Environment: real
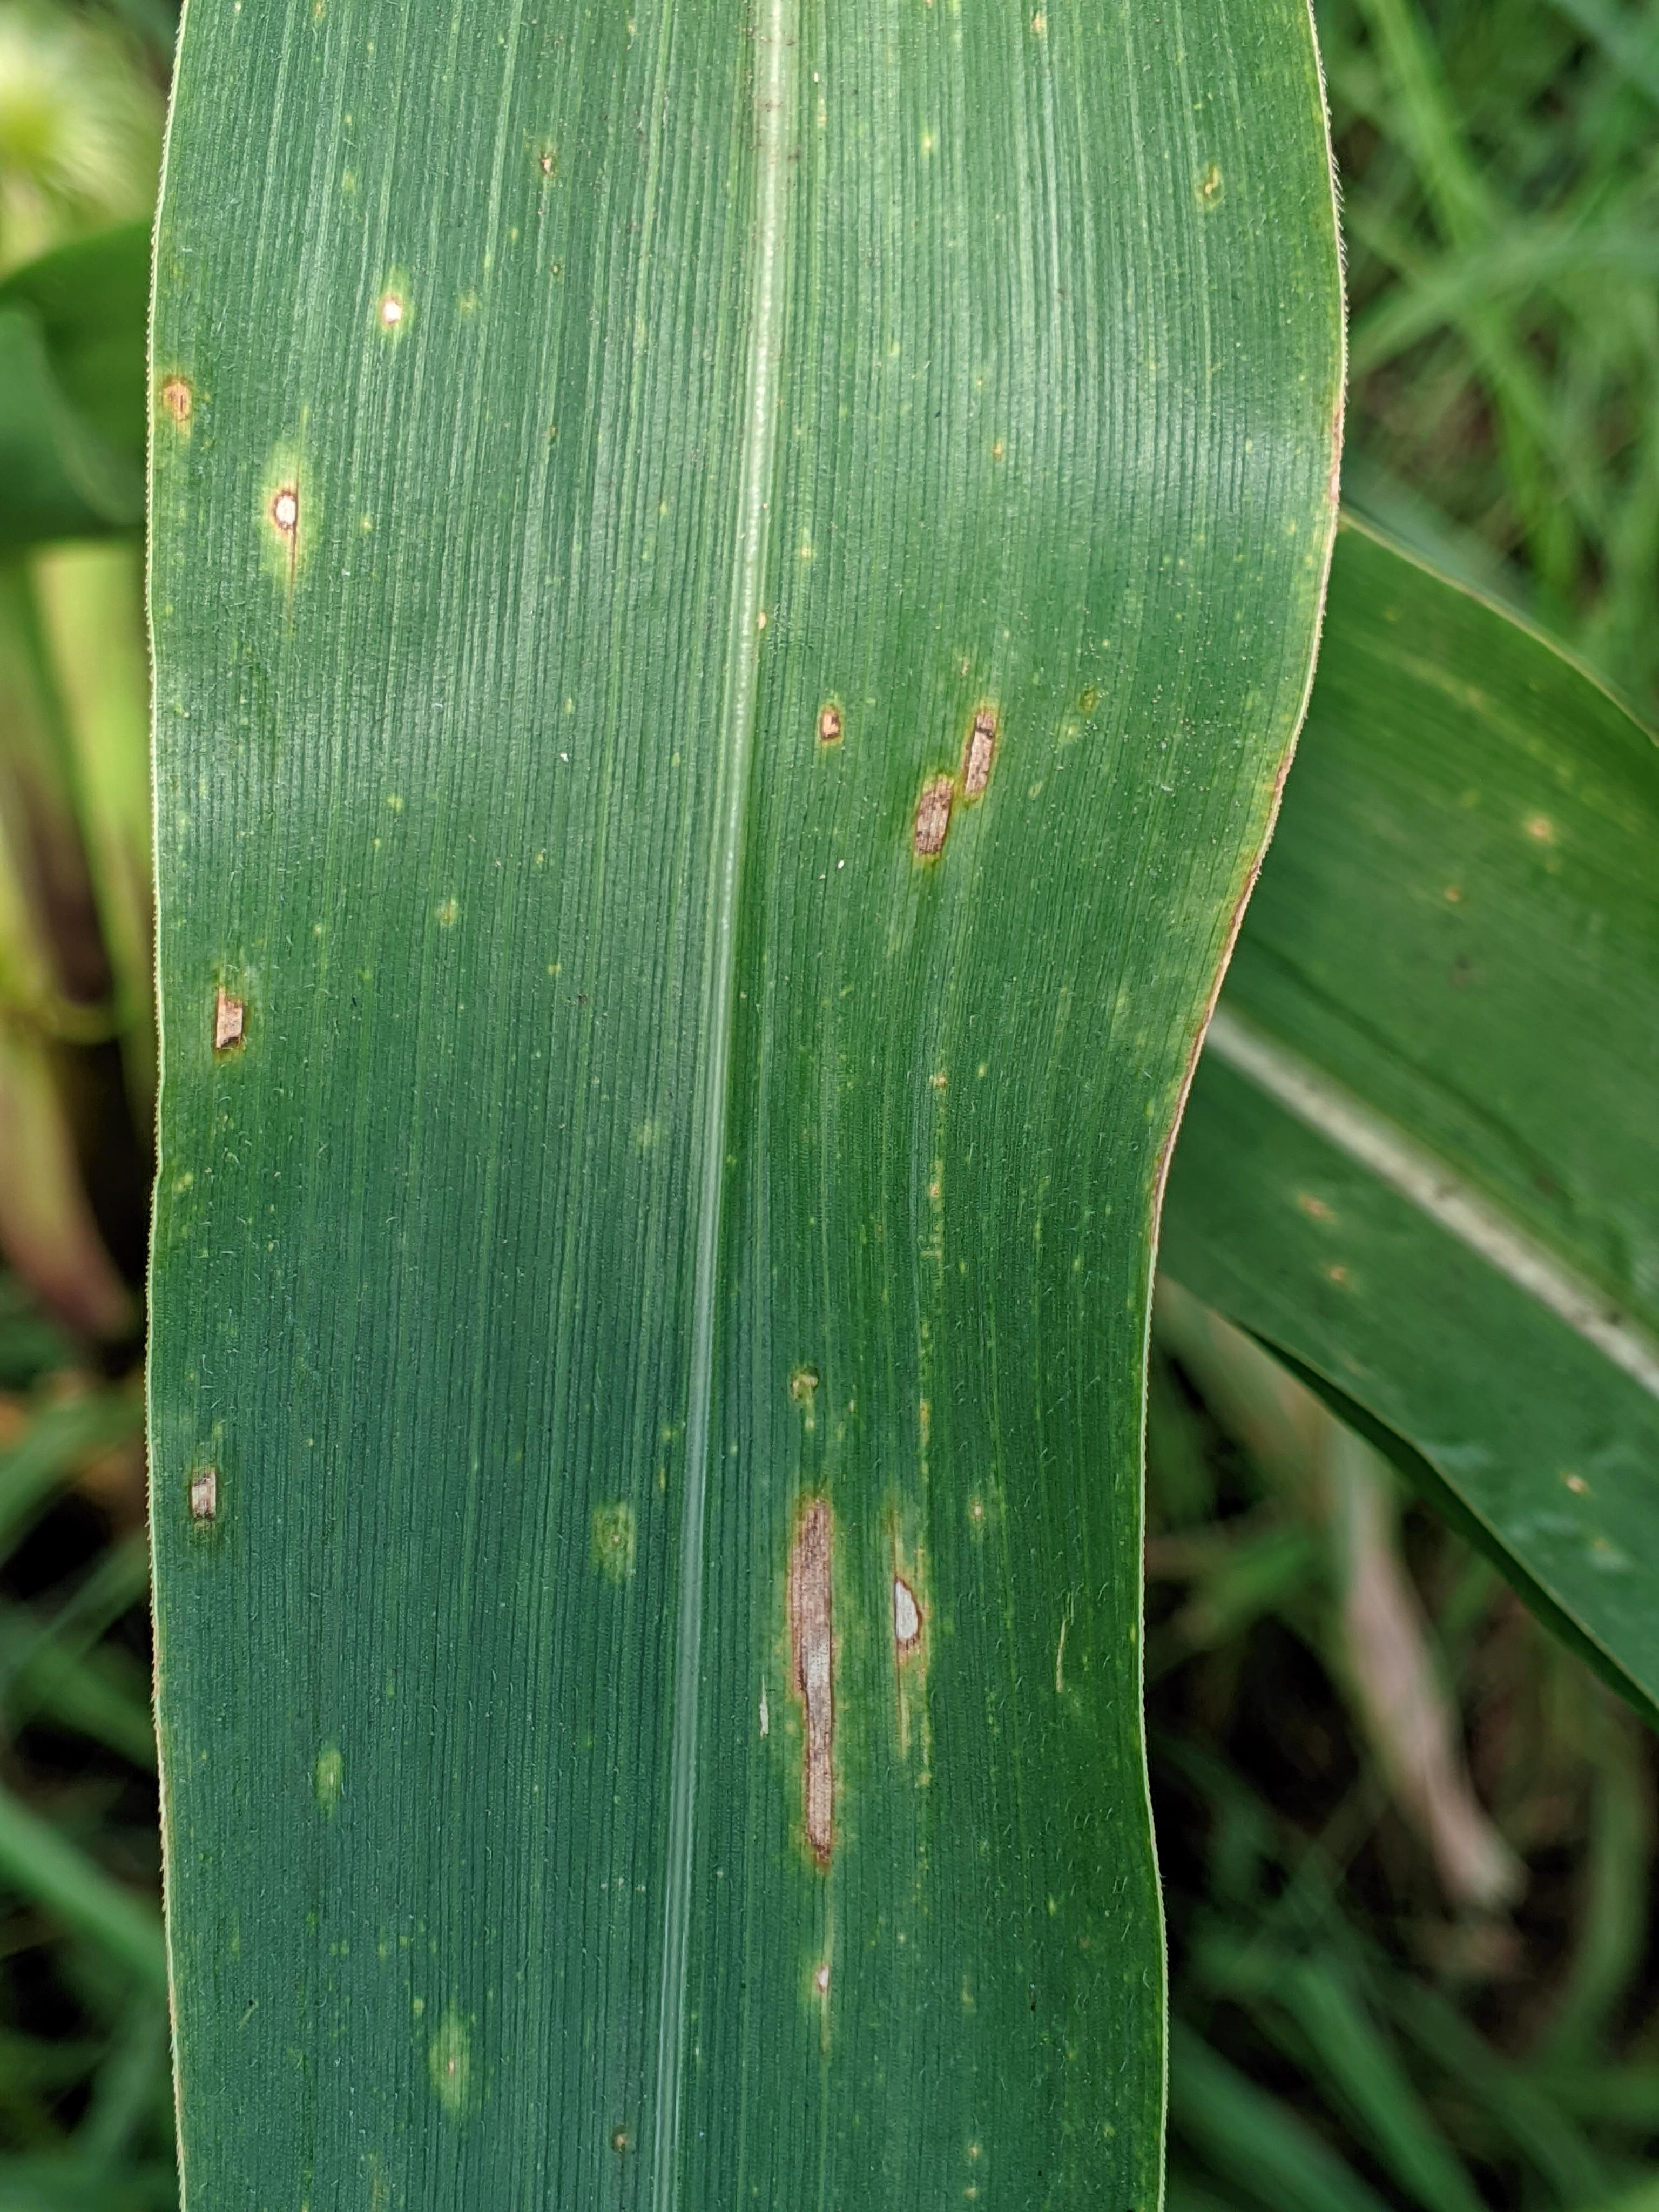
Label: gray_leaf_spot